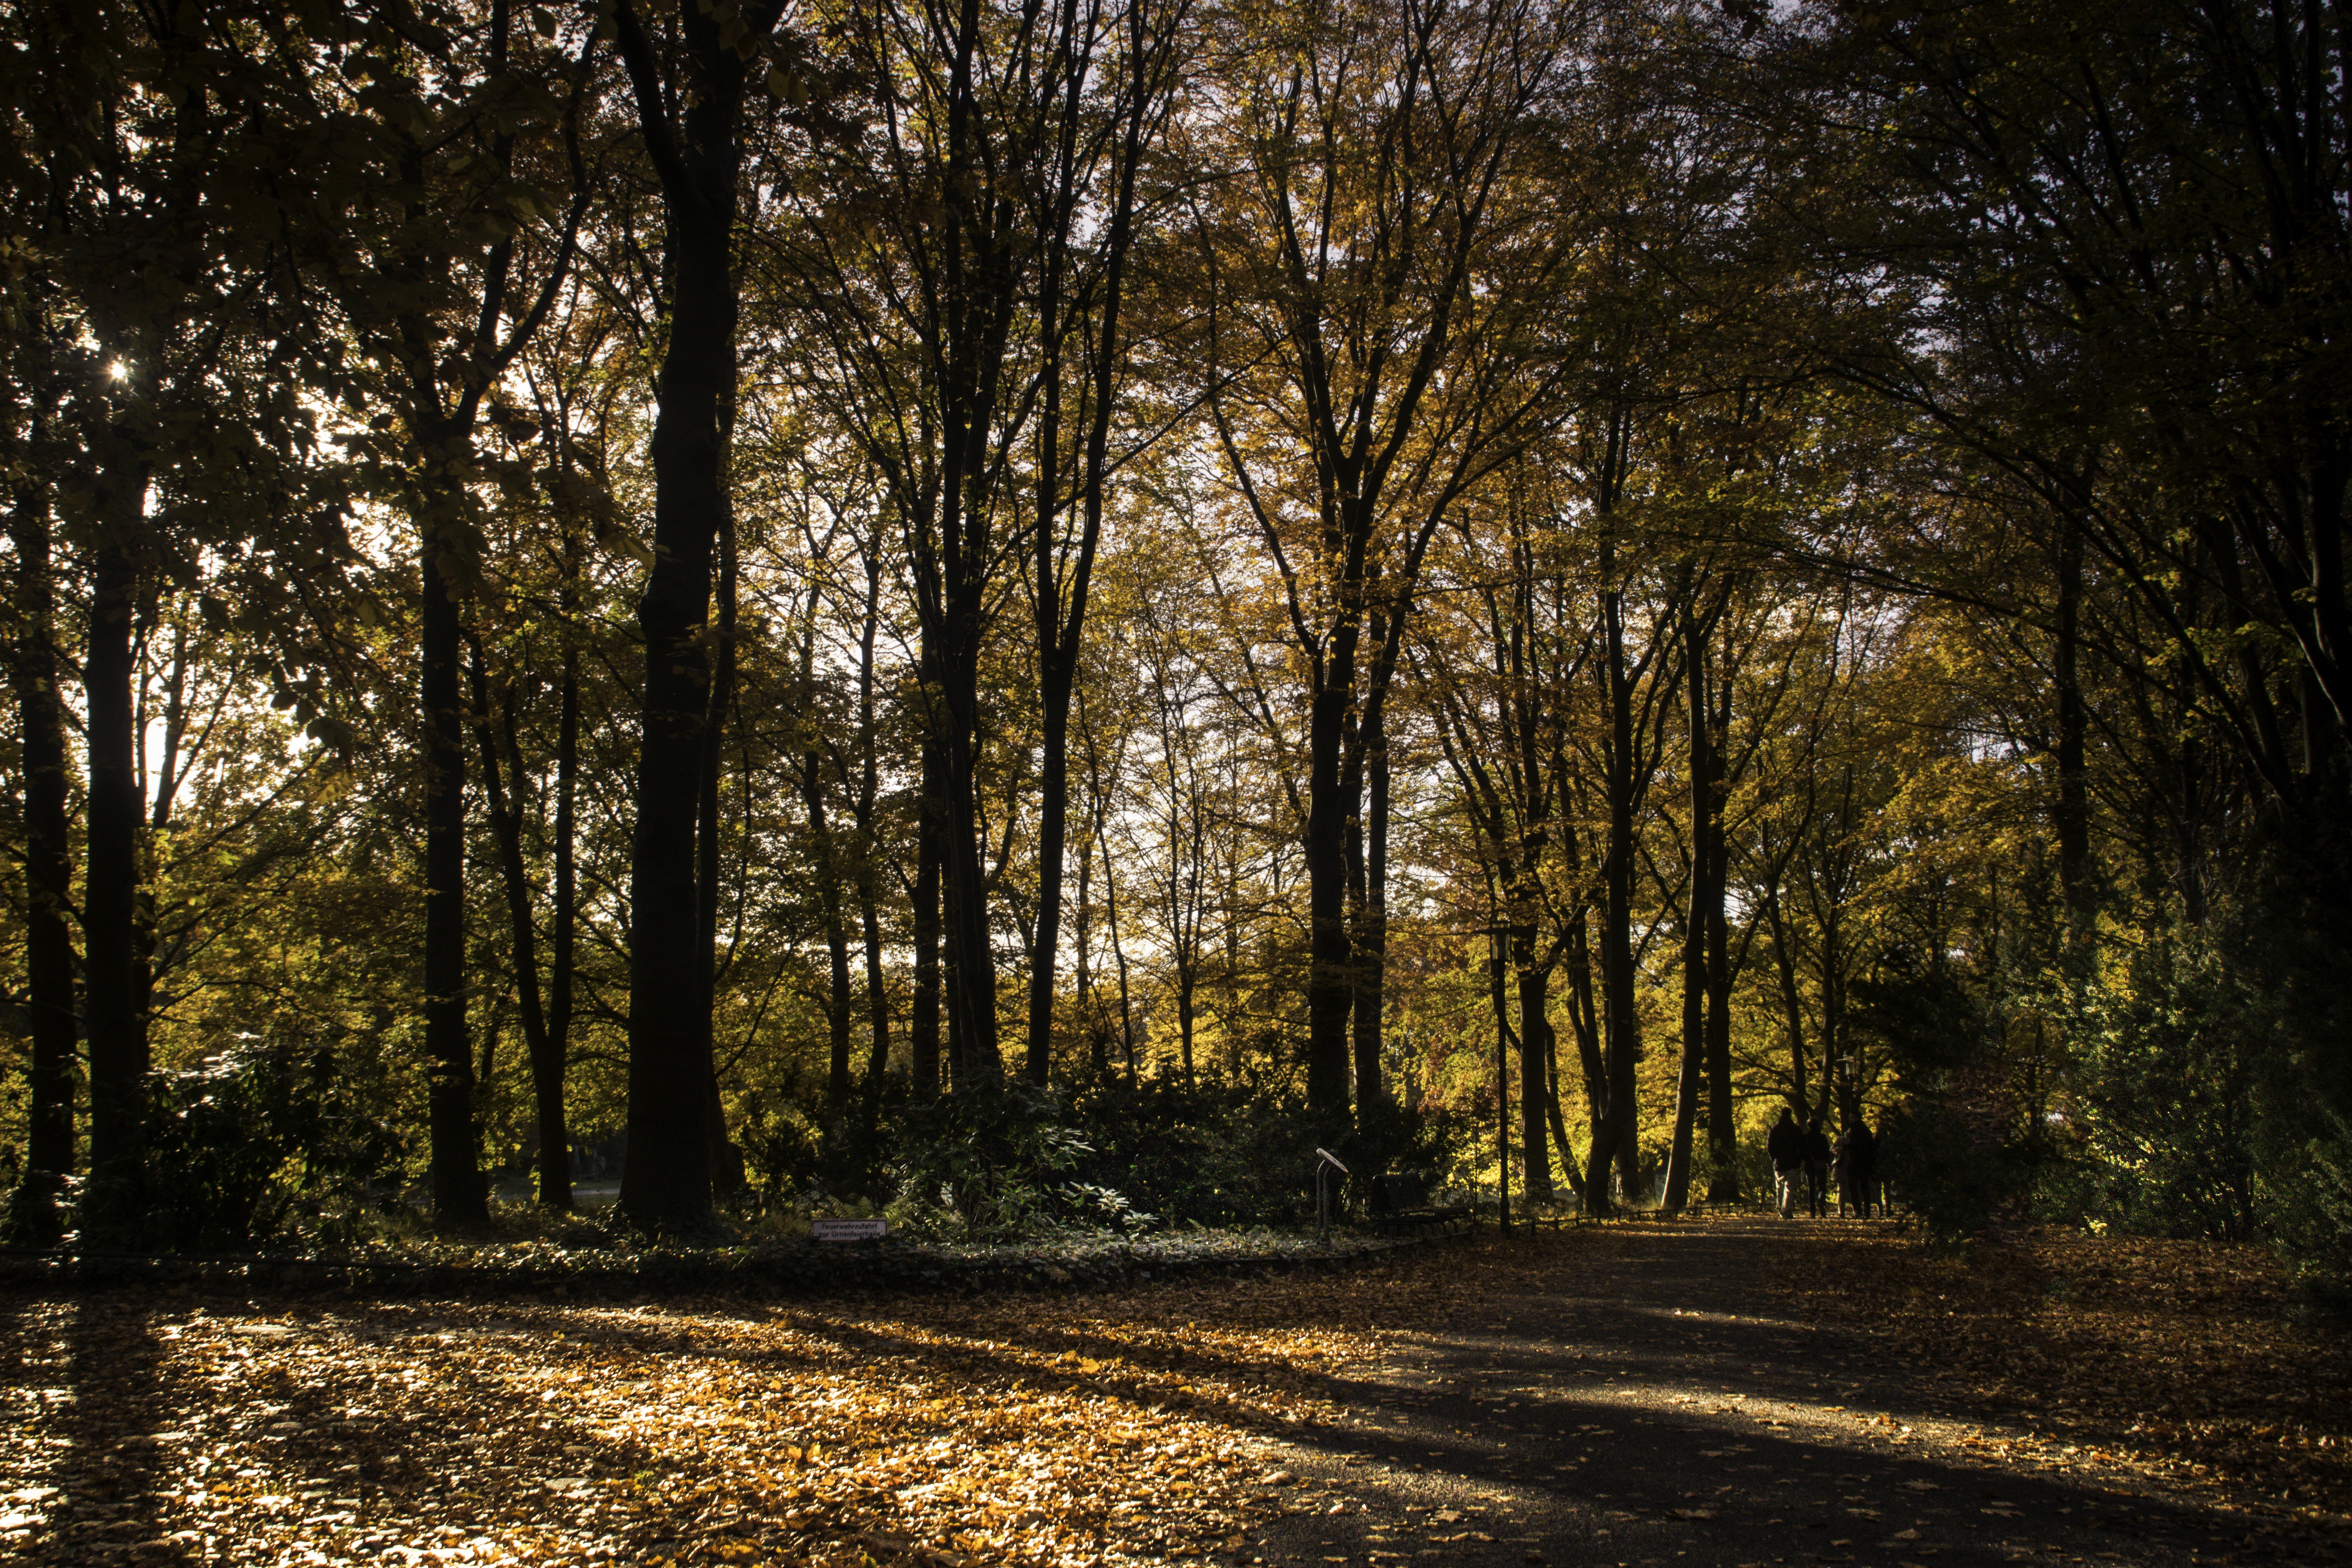
landscape, tree, nature, forest, wilderness, branch, plant, sunlight, morning, leaf, autumn, season, trees, deciduous, grove, woodland, habitat, away, ecosystem, golden autumn, rural area, natural environment, atmospheric phenomenon, woody plant